Beatriz Taibo

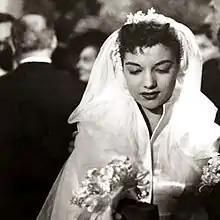
Taibo in "To Dress Saints" (1955)

In 1942 Taibo began to act at the age of ten on the radio programme "La Pandilla Marilyn". She began to get work on the radio, as a host and broadcaster. From her time as an announcer she was left with the nickname "Moth", for because of the adverts she made for moth balls. Taibo would make her film debut in "The Millions of Semillita" in 1950 if the film had been released. Fittingly she was in a film based on a radio series which told the adventures of the Garcia family who moved.